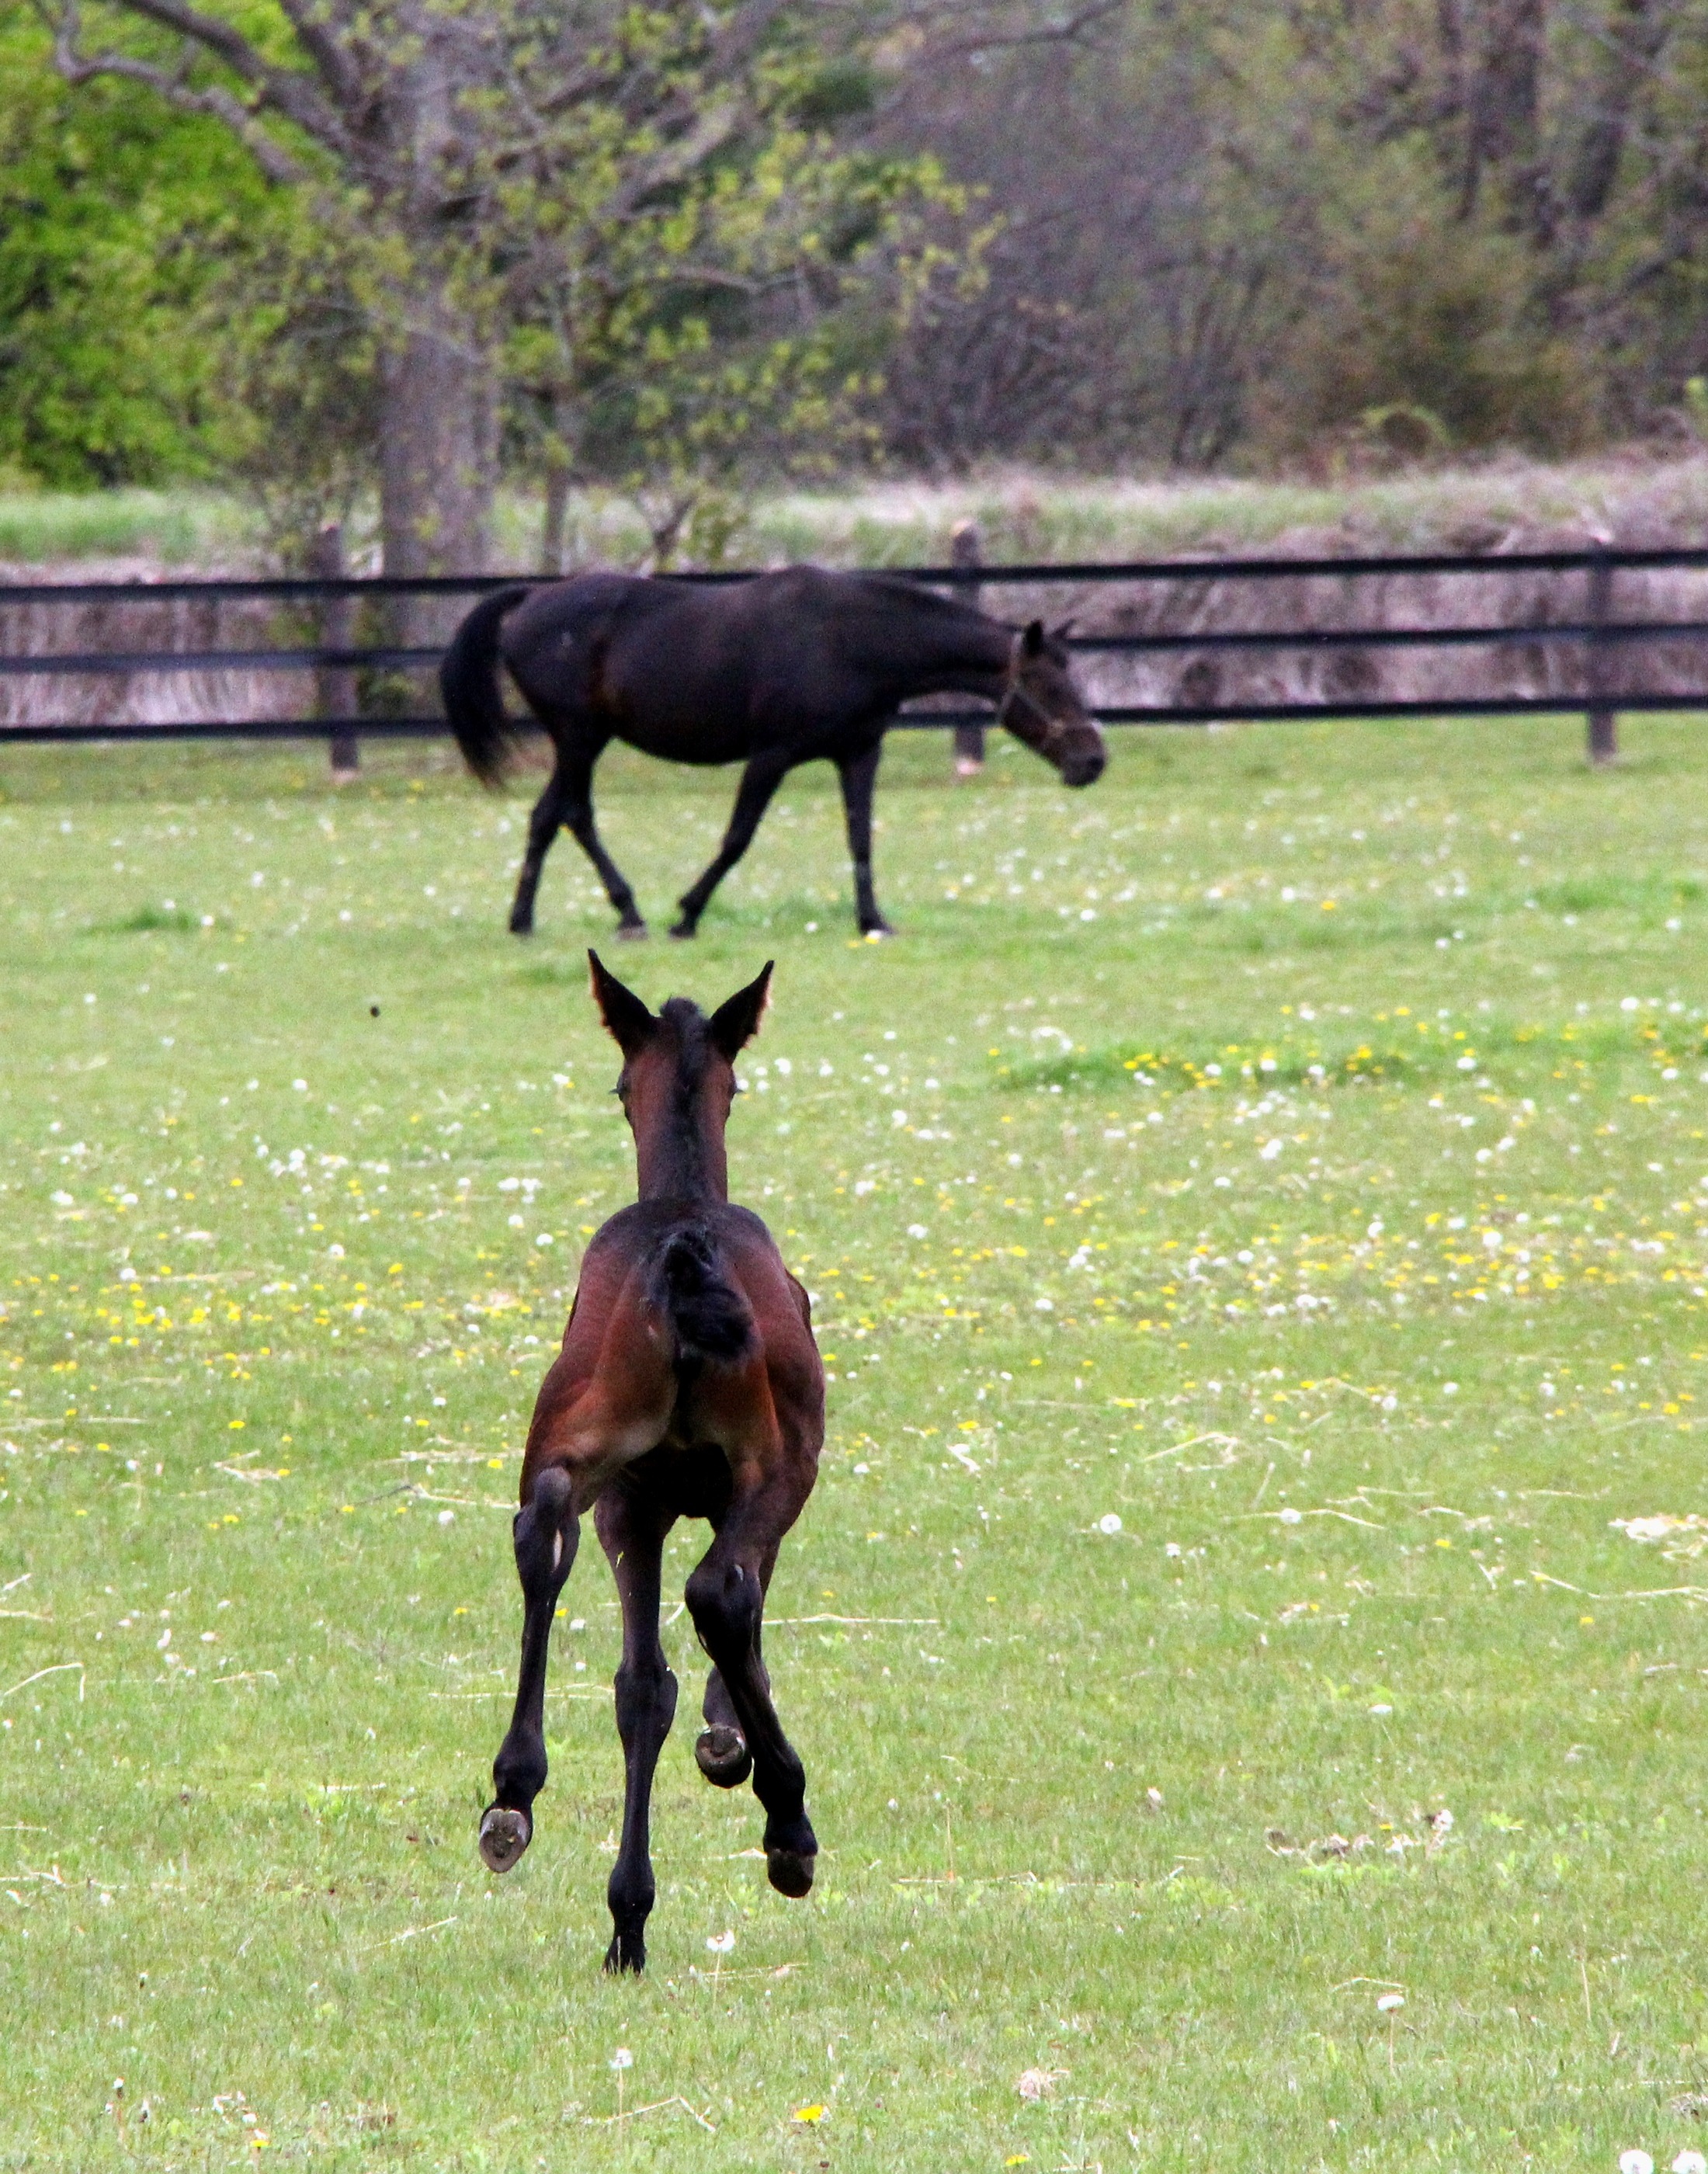
grass, field, farm, meadow, running, animal, wildlife, rural, pasture, grazing, horse, brown, mammal, stallion, fauna, equine, trees, horses, outside, sports, legs, racing, mare, foal, elk, pack animal, mare and foal, trotter, cattle like mammal, horse like mammal, mustang horse, standardbred, equine sport